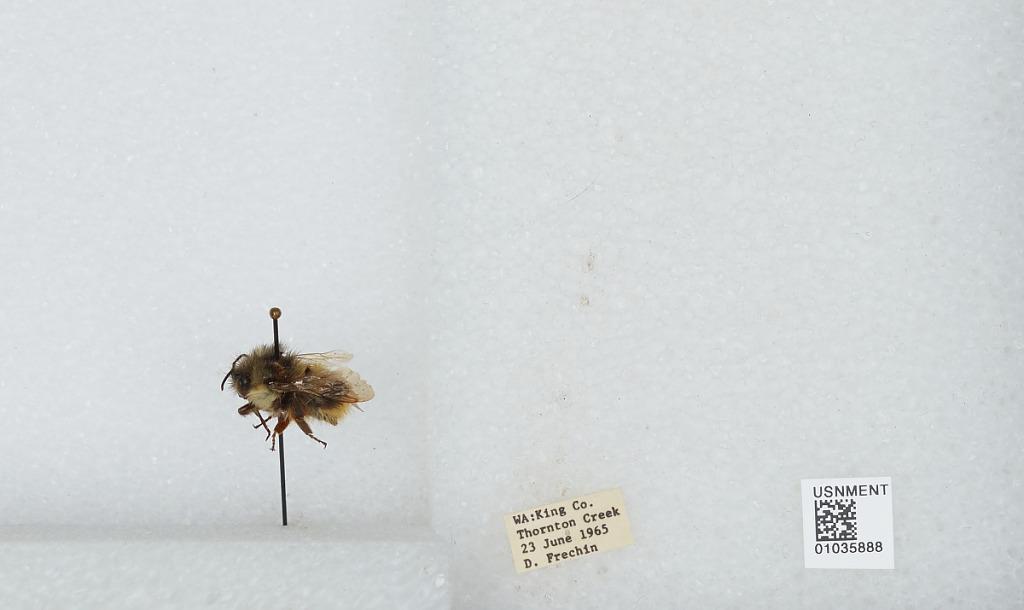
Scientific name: Bombus (Pyrobombus) mixtus Cresson
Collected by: D. Frechin
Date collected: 1965-6-23
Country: United States
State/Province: Washington
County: King
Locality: Thornton Creek
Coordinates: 47.7031, -122.309